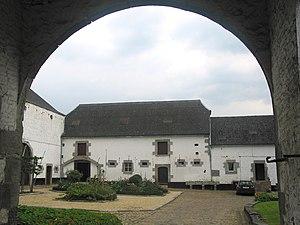
Wasseiges (Belgique), portail et cour d'une ferme hesbignonne.